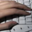
Label: keyboard